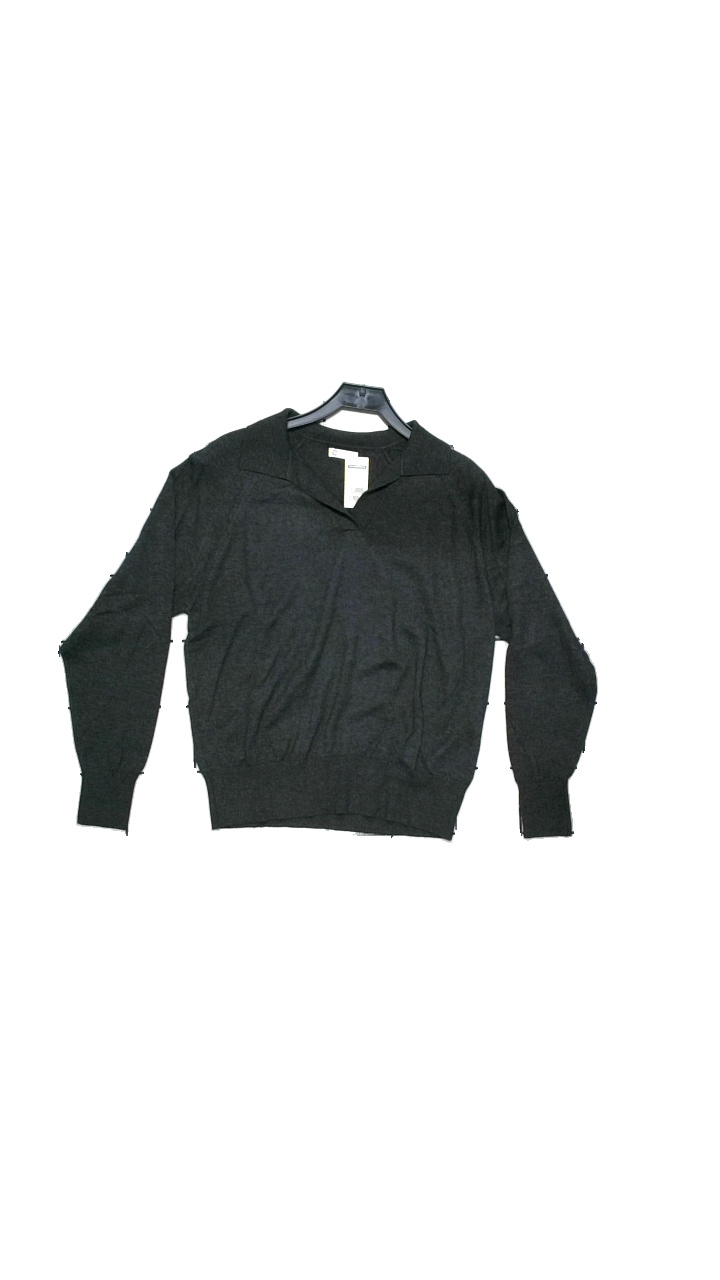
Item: Sweater (Ladies)
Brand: Cubus
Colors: Grey
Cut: Long, Regular
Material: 55% viscose, 25% cotton, 20% polyamide
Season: Autumn
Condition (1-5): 5
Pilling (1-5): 3
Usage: Reuse
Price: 50-100